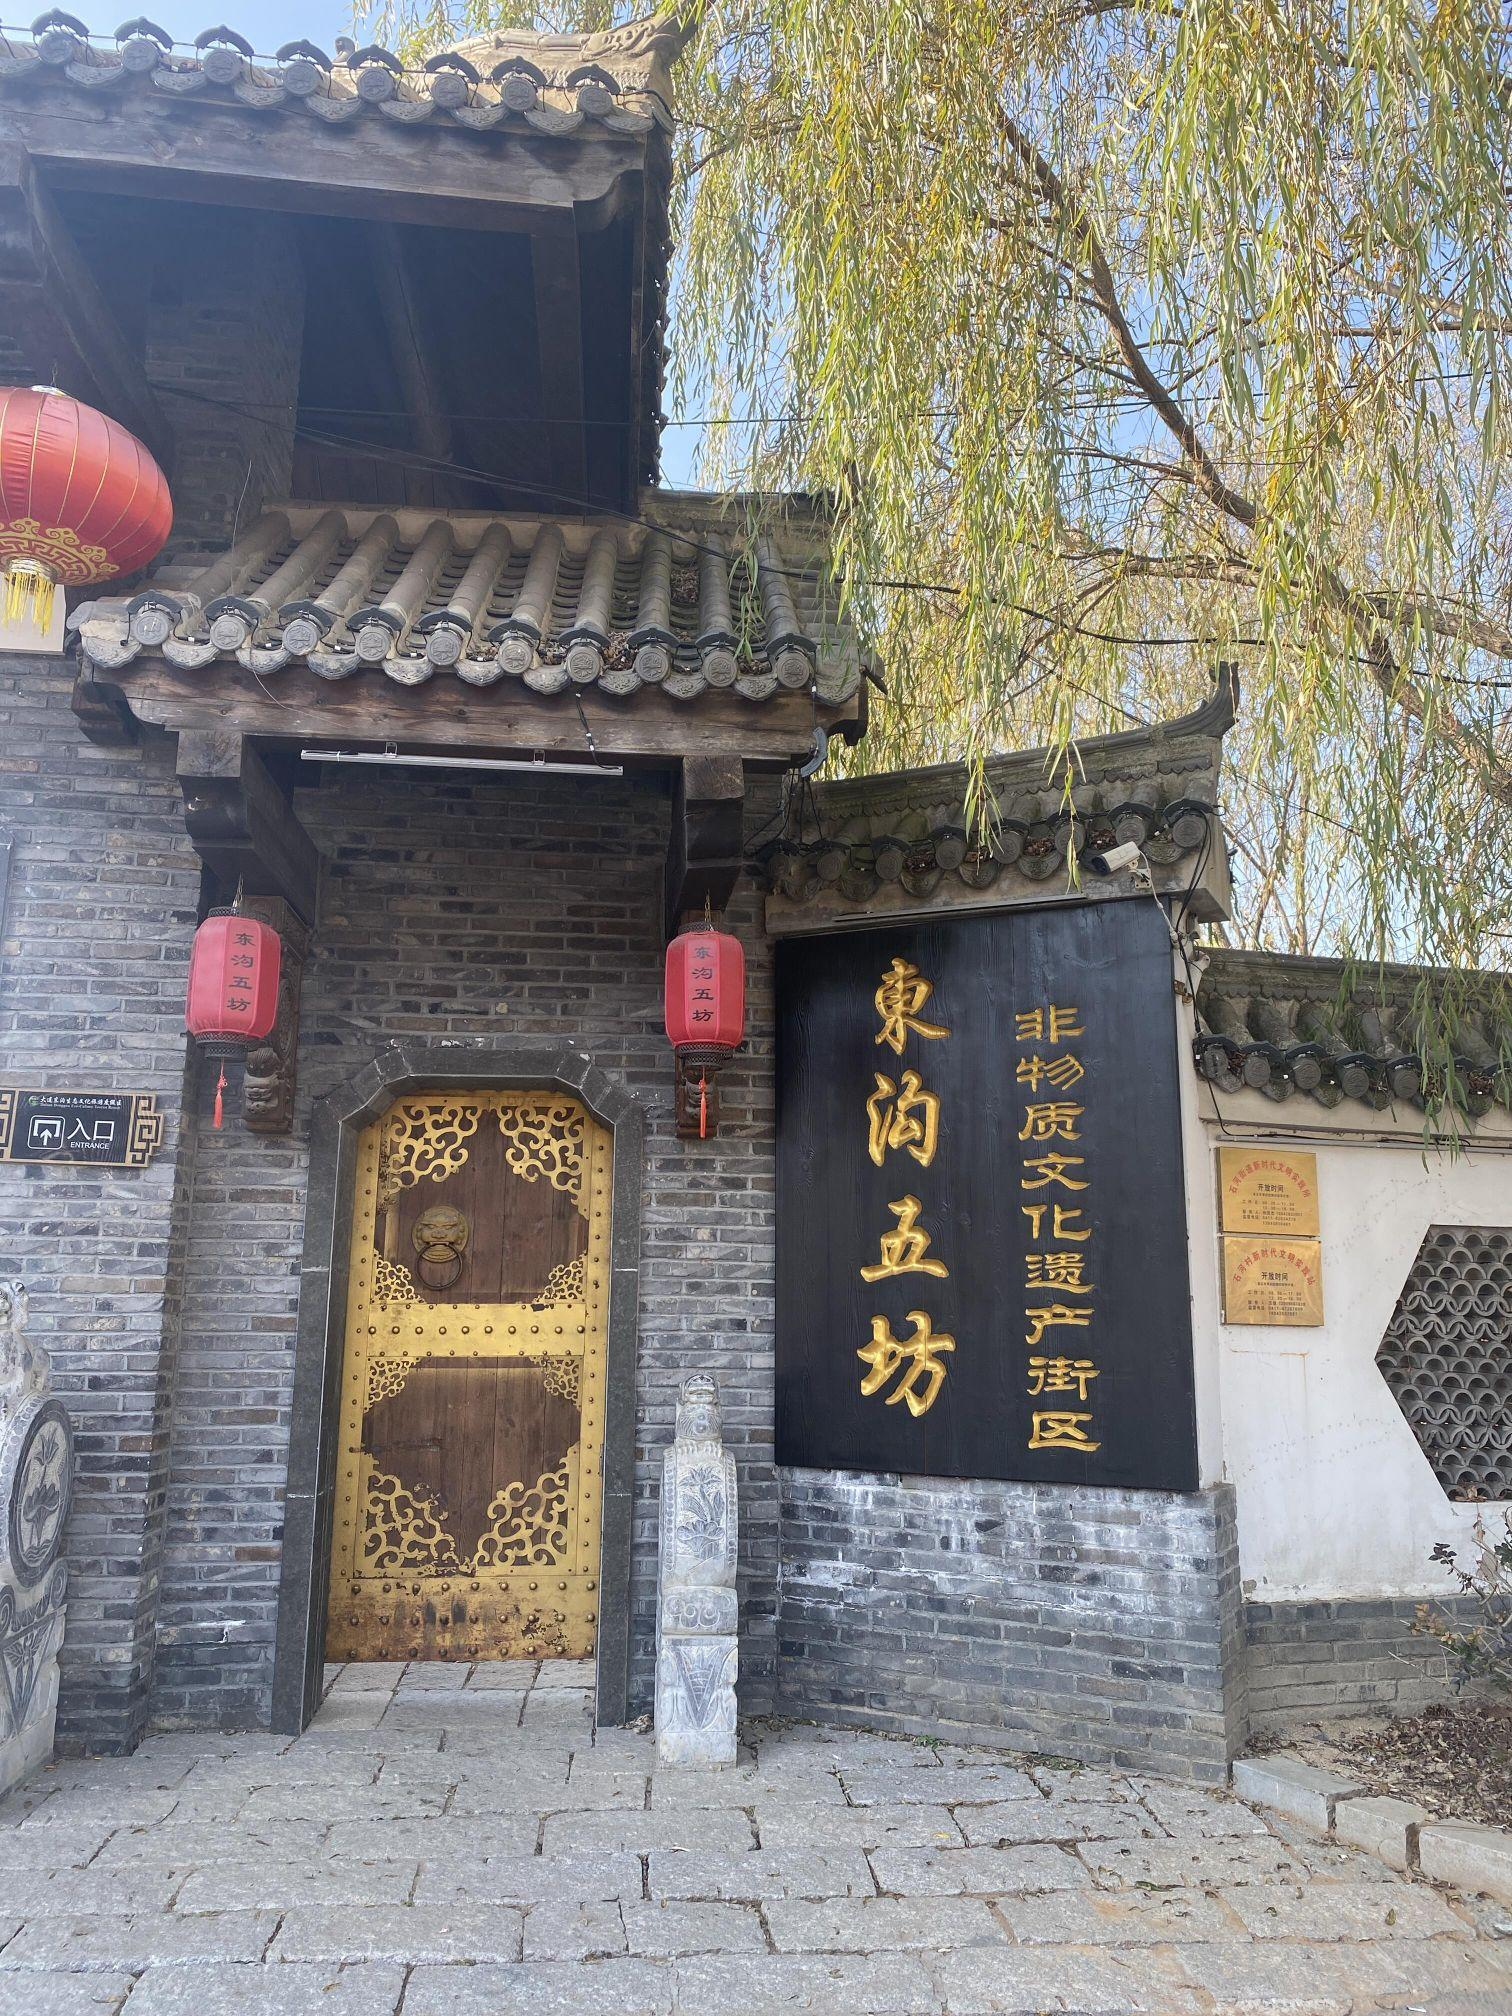
地标名称：东沟五坊
所在城市：大连市·金州区